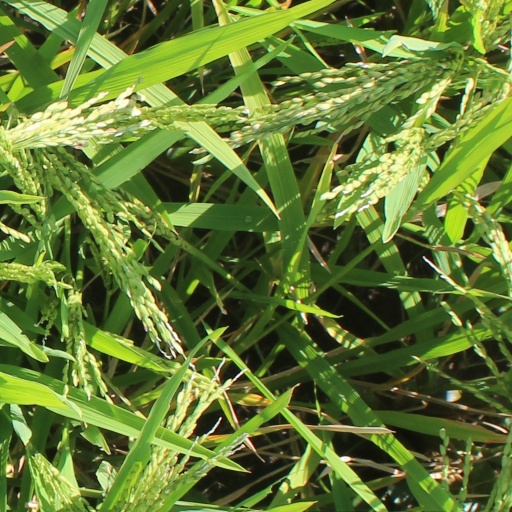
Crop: rice